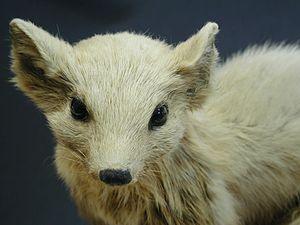
Taxidermie - Martes martes